Crowder (musician)

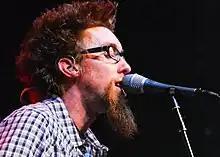
Crowder performing in 2009

Crowder was the lead vocalist of the David Crowder Band from 1996 until the group disbanded in 2012. At that time, Crowder started his solo career on the Sparrow Records imprint, "sixstepsrecords". During the band's time together they released sixteen singles through six studio albums, two live albums, four Extended Plays (EPs) and one compilation album. David Crowder Band (stylized as David Crowder*Band and The David Crowder*Band) was a six-piece Christian rock and modern worship band from Waco, Texas. Their final album debuted at No. 1 on the Billboard Christian and No. 2 on the Billboard 200 charts. They disbanded in 2012, with David Crowder pursuing a solo career under the name Crowder and the rest of the band, except for Mike Hogan, forming The Digital Age.